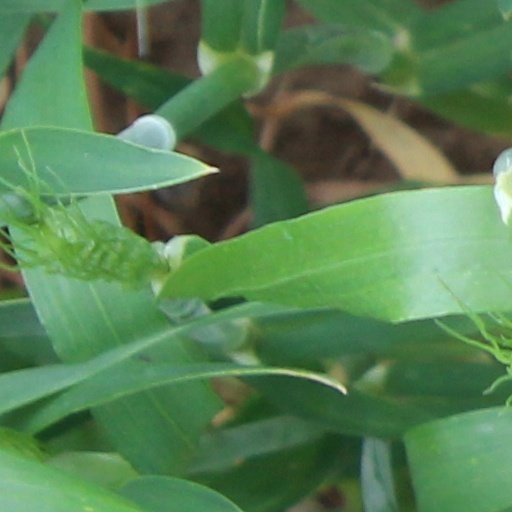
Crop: wheat